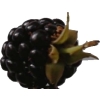
Label: blackberry